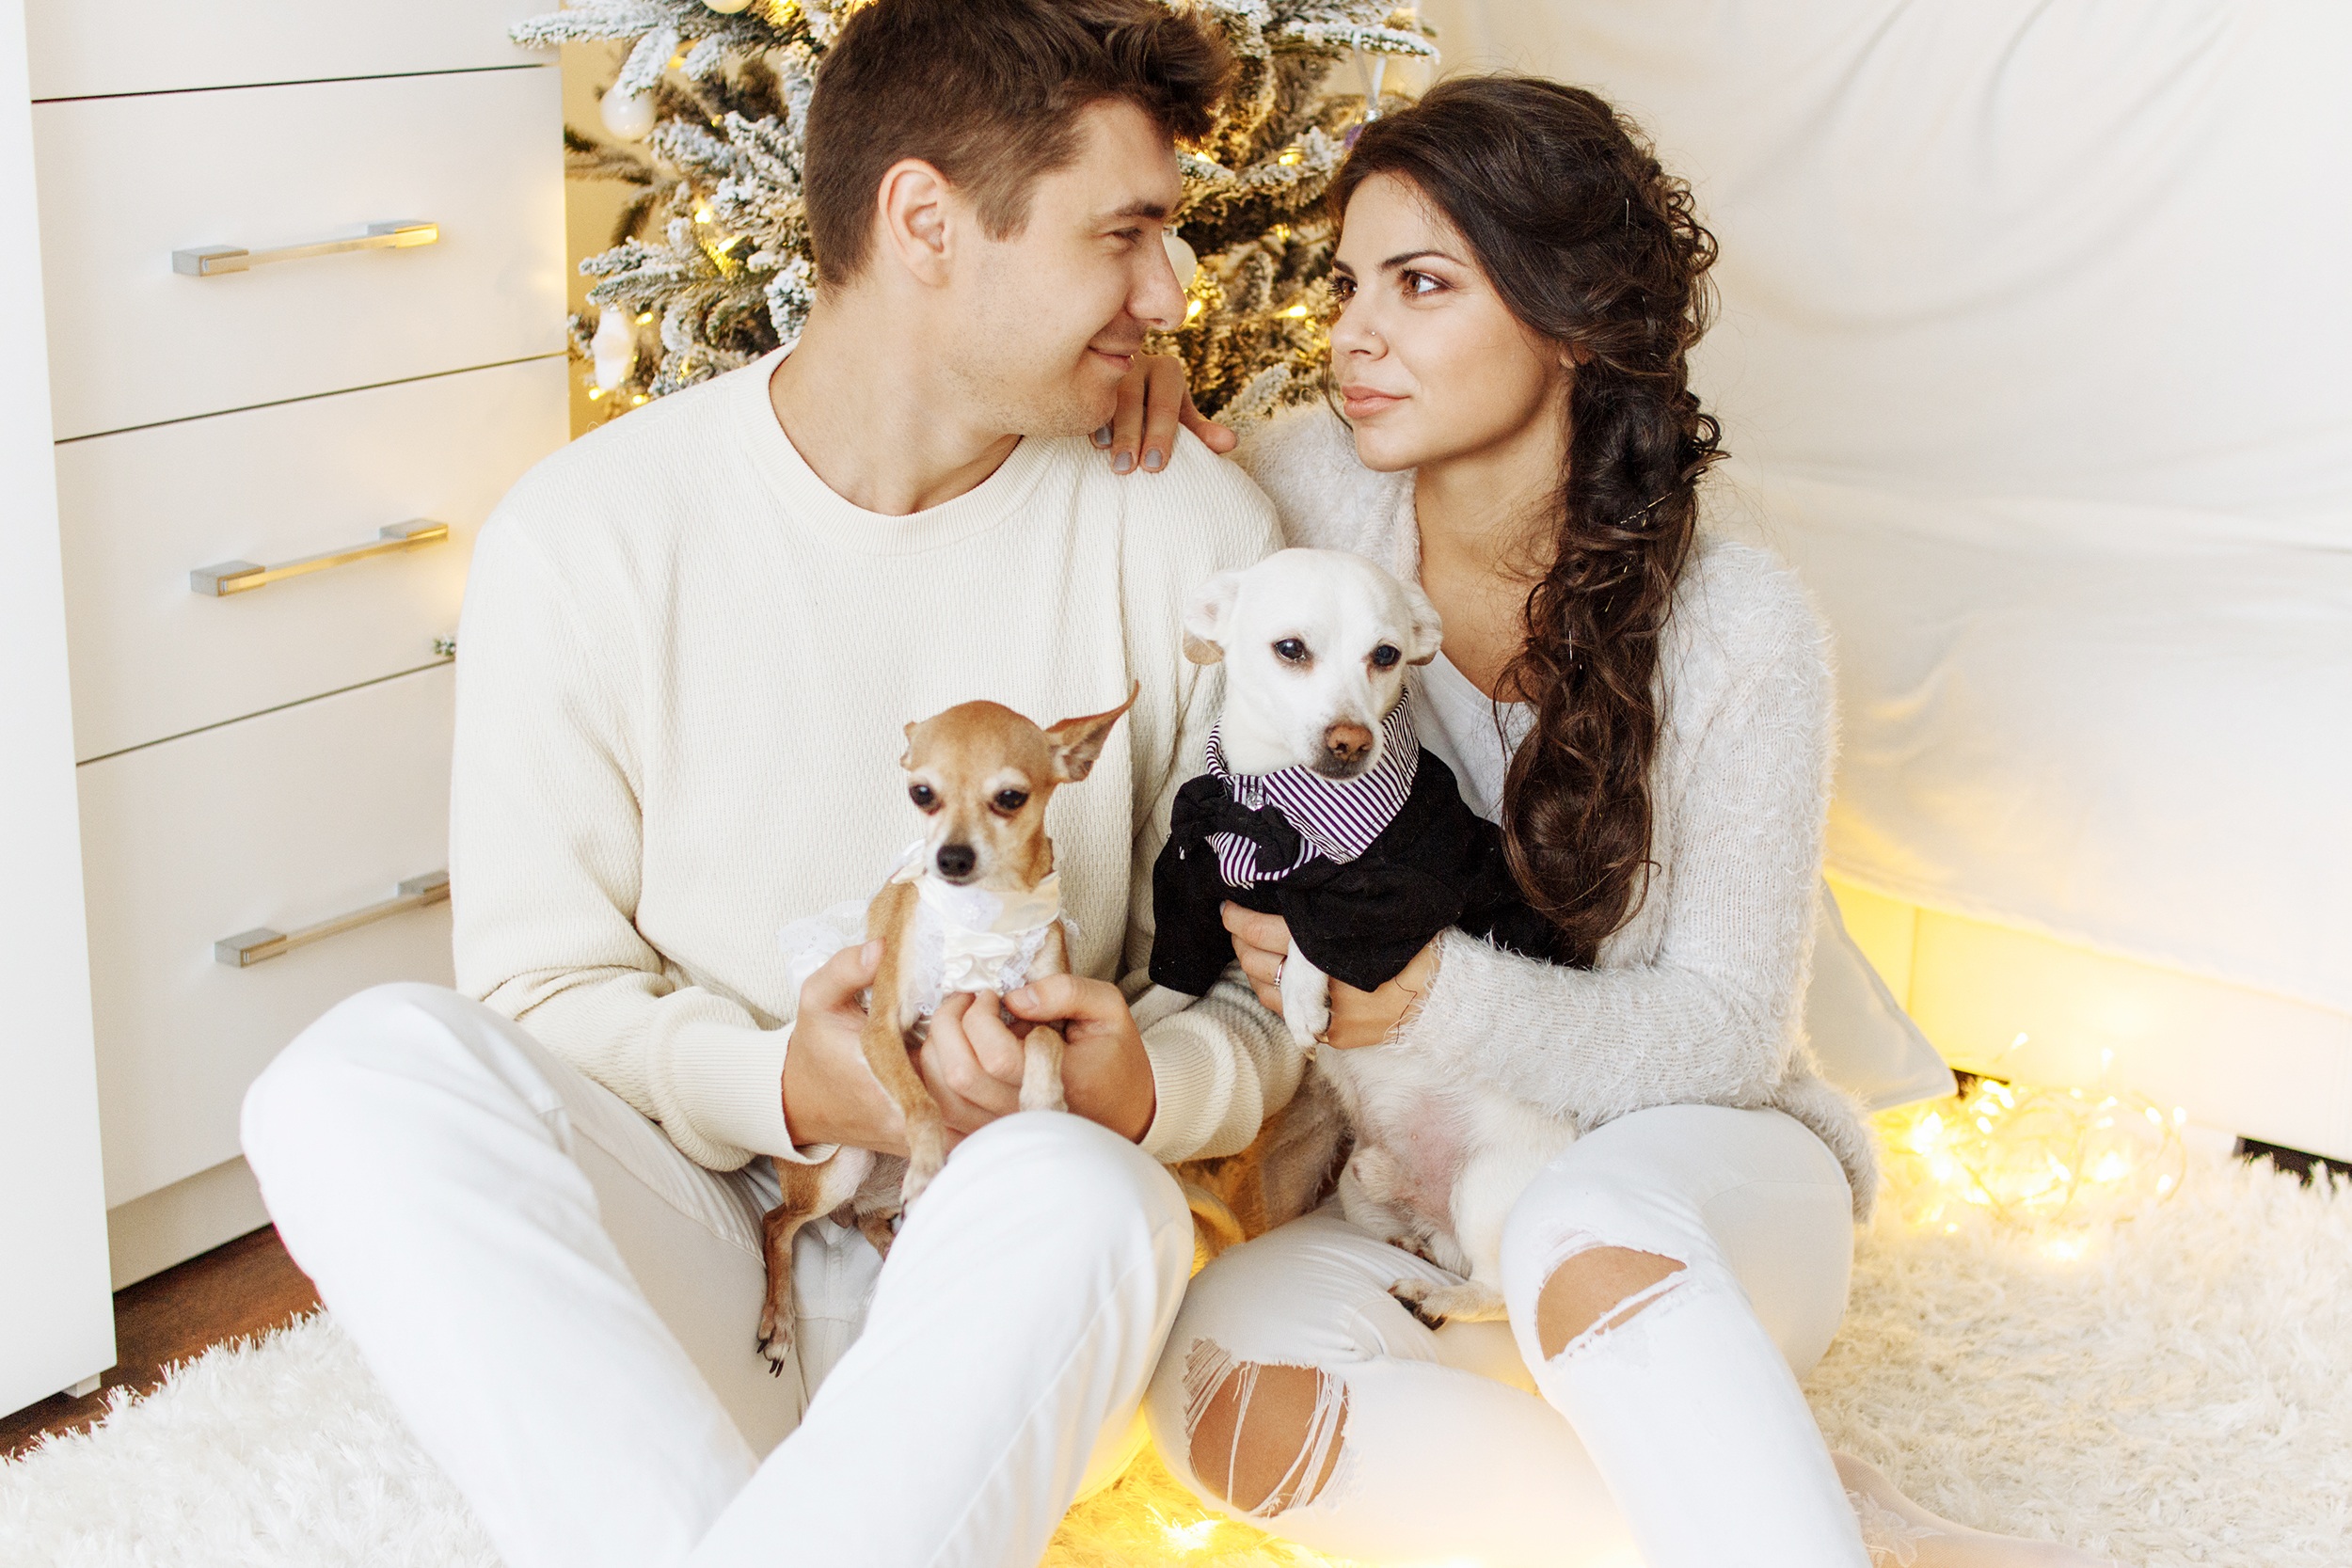
love, lavstori, smile, guy, girl, joy, mercy, new year's eve, spruce, dog, emotions, holiday, christmas, happiness, swag, gift